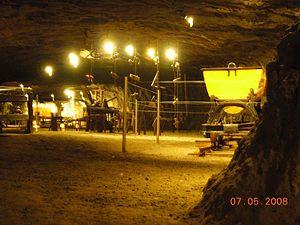
Mines et salines de Bex est une entreprise suisse qui exerce son activité dans la gestion, l'extraction et la commercialisation de sel d'une mine de sel située sur la commune de Bex dans le canton de Vaud en Suisse. Avant 2002, elle se nommait Société vaudoise des mines et salines de Bex et l’État de Vaud possédait la moitié du capital actions.
Bex est une commune suisse du canton de Vaud, située dans le district d'Aigle.
Cette liste présente les biens culturels d'importance nationale dans le canton de Vaud. Cette liste correspond à l'édition 2009 de l'Inventaire Suisse des biens culturels d'importance nationale pour le canton de Vaud. Il est trié par commune et inclus : 186 bâtiments séparés, 46 collections, 32 sites archéologiques et deux cas particuliers.